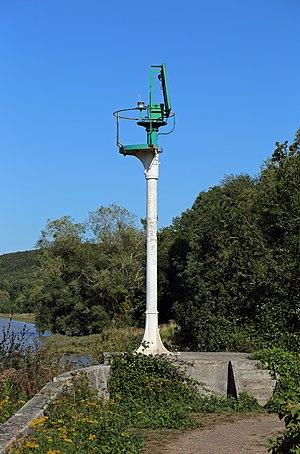
Vieux-Port (département de l'Eure, France)